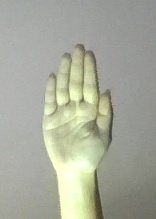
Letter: seen